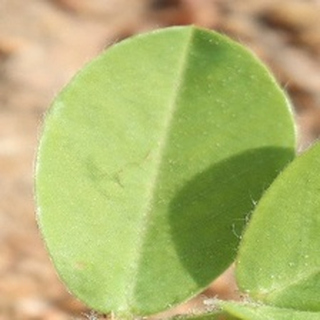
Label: healthy_groundnut